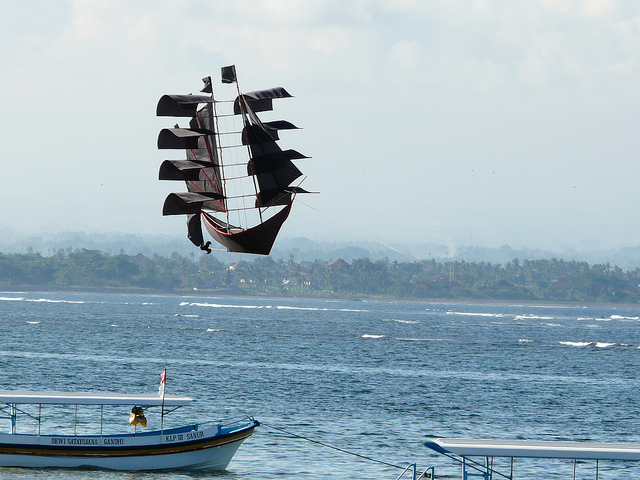
A boat in the water with a boat hovering over the water.

Couple boats in the water while a multi sail boat styled kite is in the air above them

A kite shaped like a boat flying over two white boats.